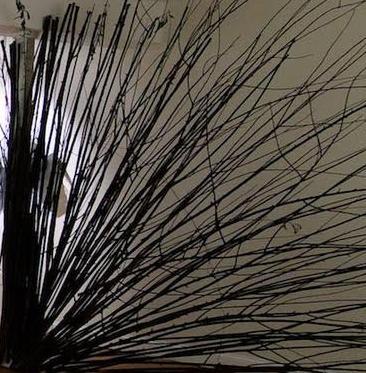
Texture: fibrous